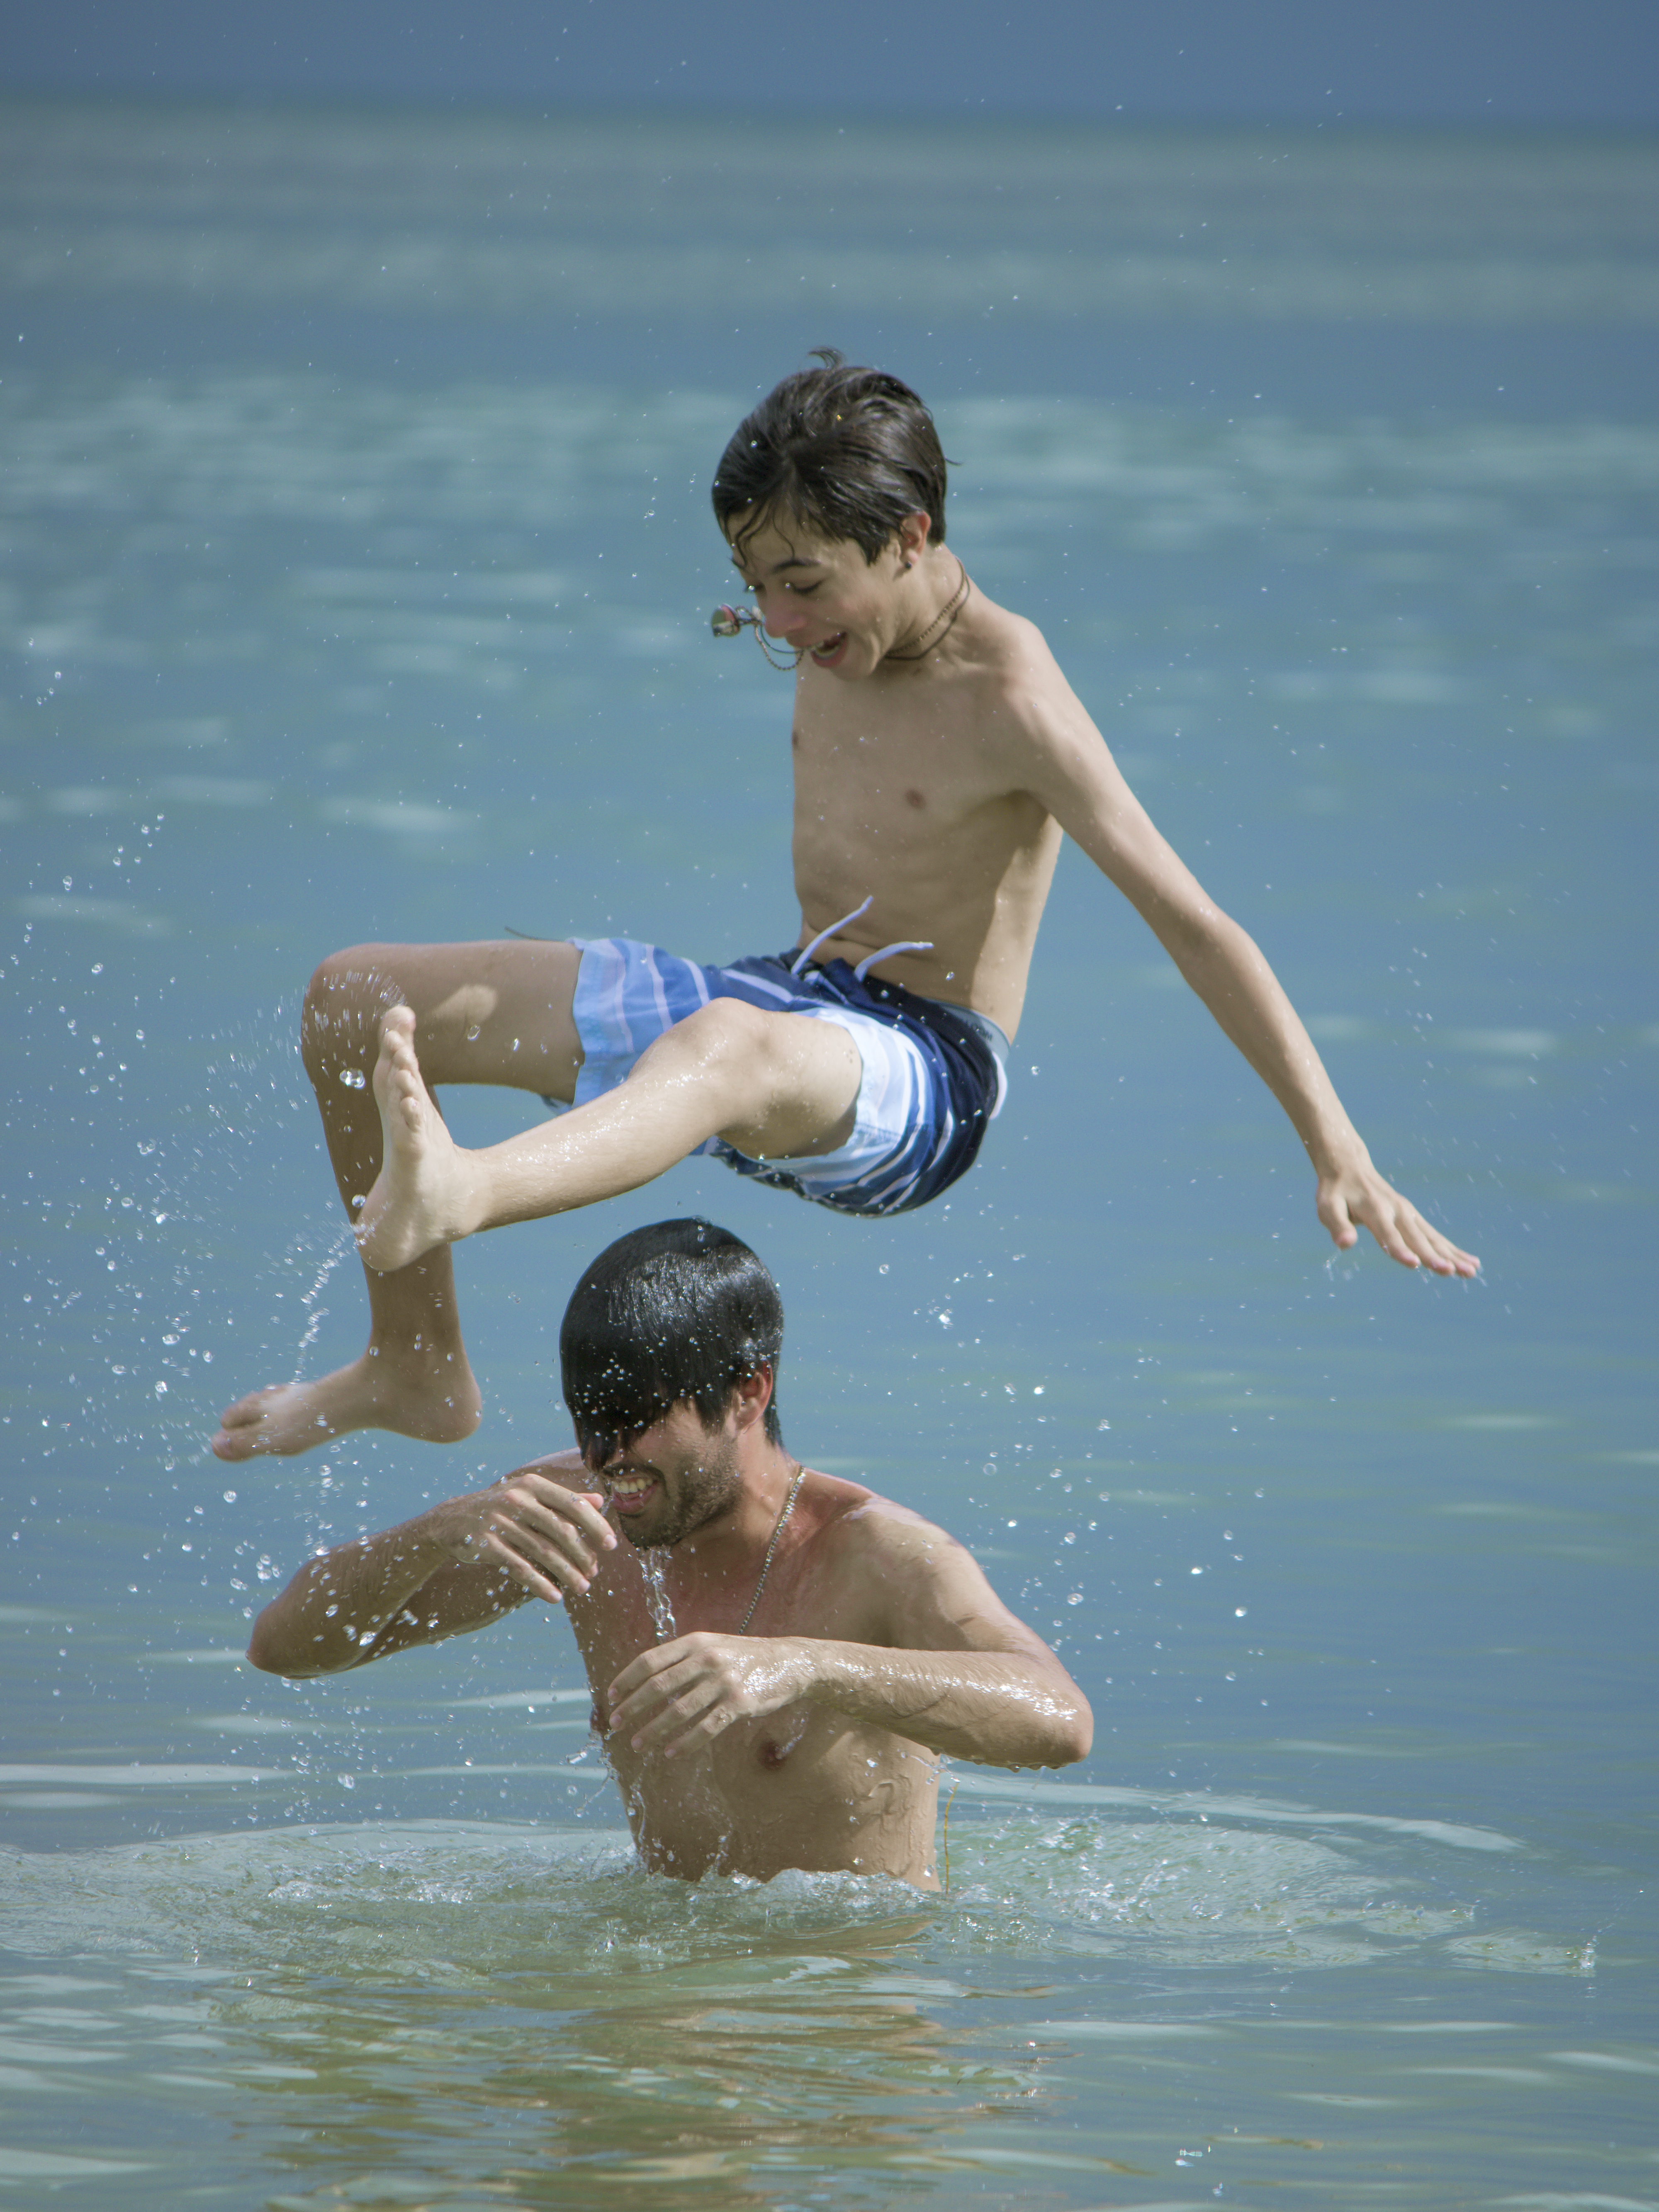
west, water, man, body of water, vacation, fun, sea, male, leisure, barechestedness, swimwear, summer, boy, beach, wave, muscle, swimming, recreation, ocean, chest, swimmer, girl